Describe the emotion expressed in this image:  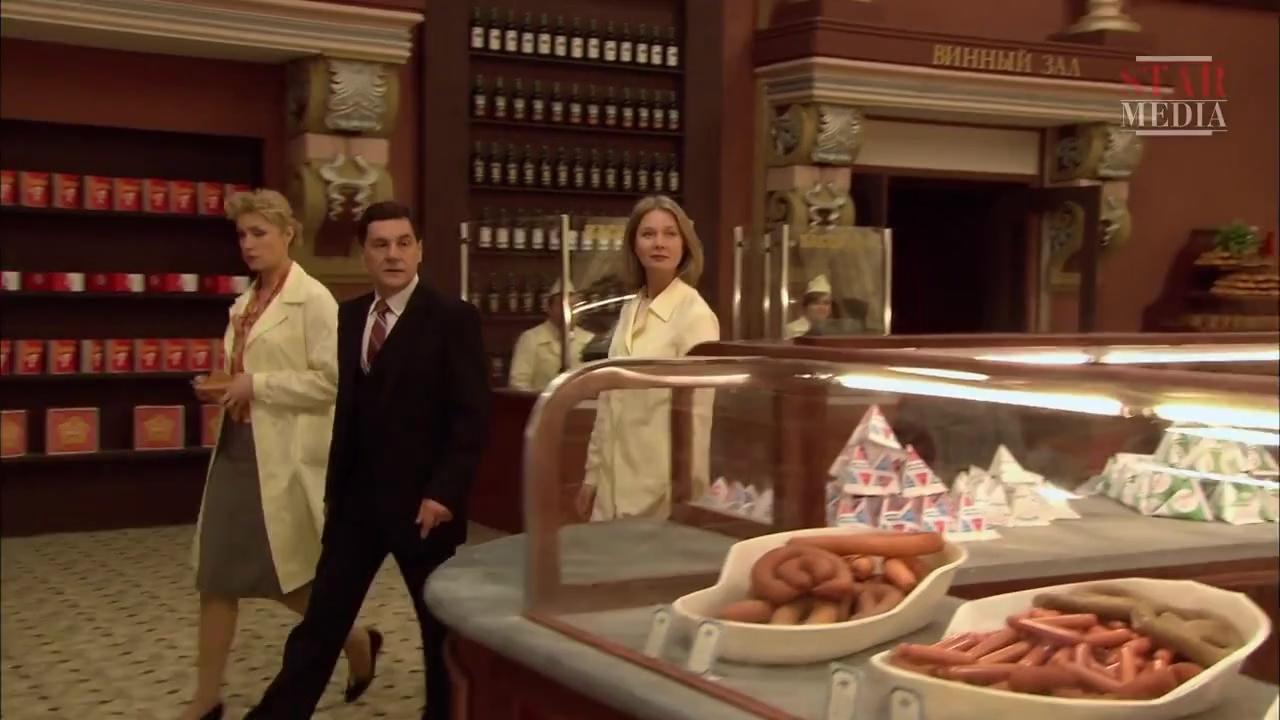
This person displays Pain, valence and arousal with low intensity.